Hooton railway station

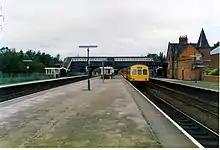
A British Rail Class 101 DMU at Hooton, bound for Chester or Helsby, in 1989. The newly electrified line from Liverpool served the other side of the island platform.

Through services to Liverpool began on 30 September 1985 when the line between Rock Ferry and Hooton was electrified becoming a part of Merseyrail's Wirral Line. Previously passengers for Liverpool changed at Rock Ferry. Hooton then became a temporary interchange station for passengers from Chester and Ellesmere Port to Liverpool. Further electrification work saw the Merseyrail Wirral Line extend to Chester in 1993 and Ellesmere Port in 1994. The station transformed into a through station.